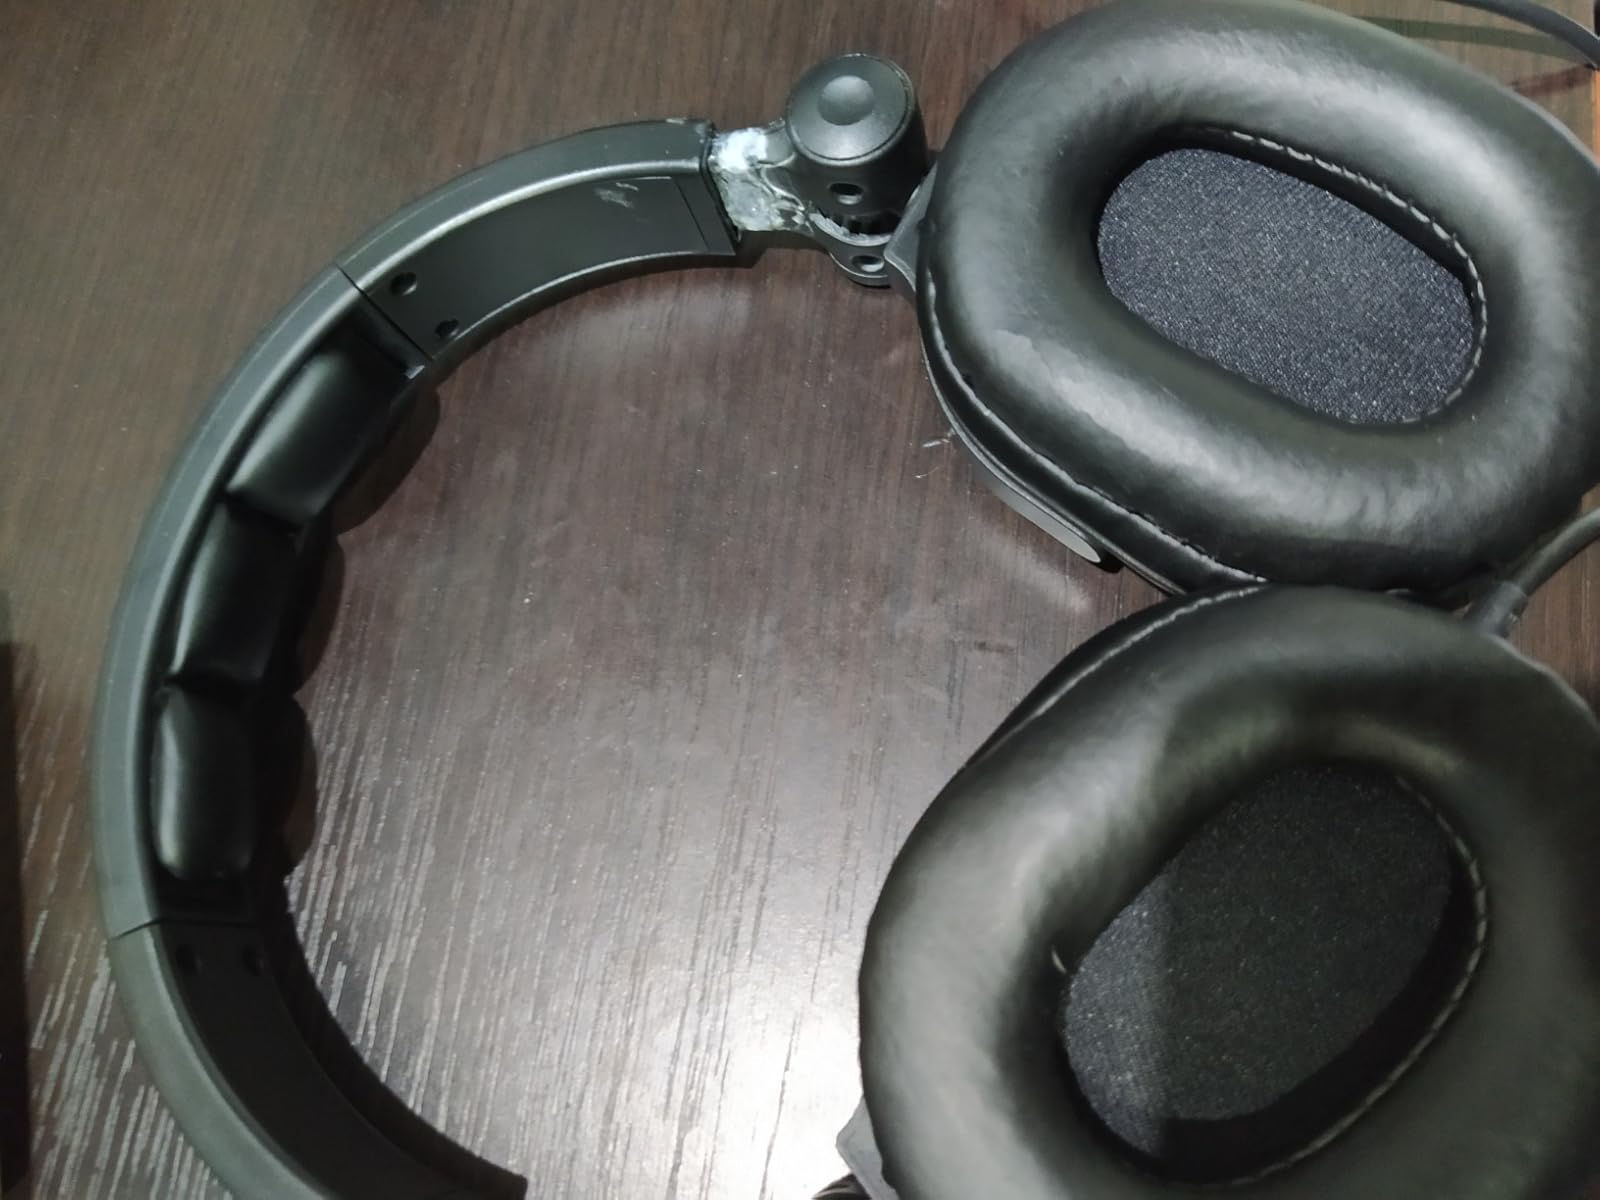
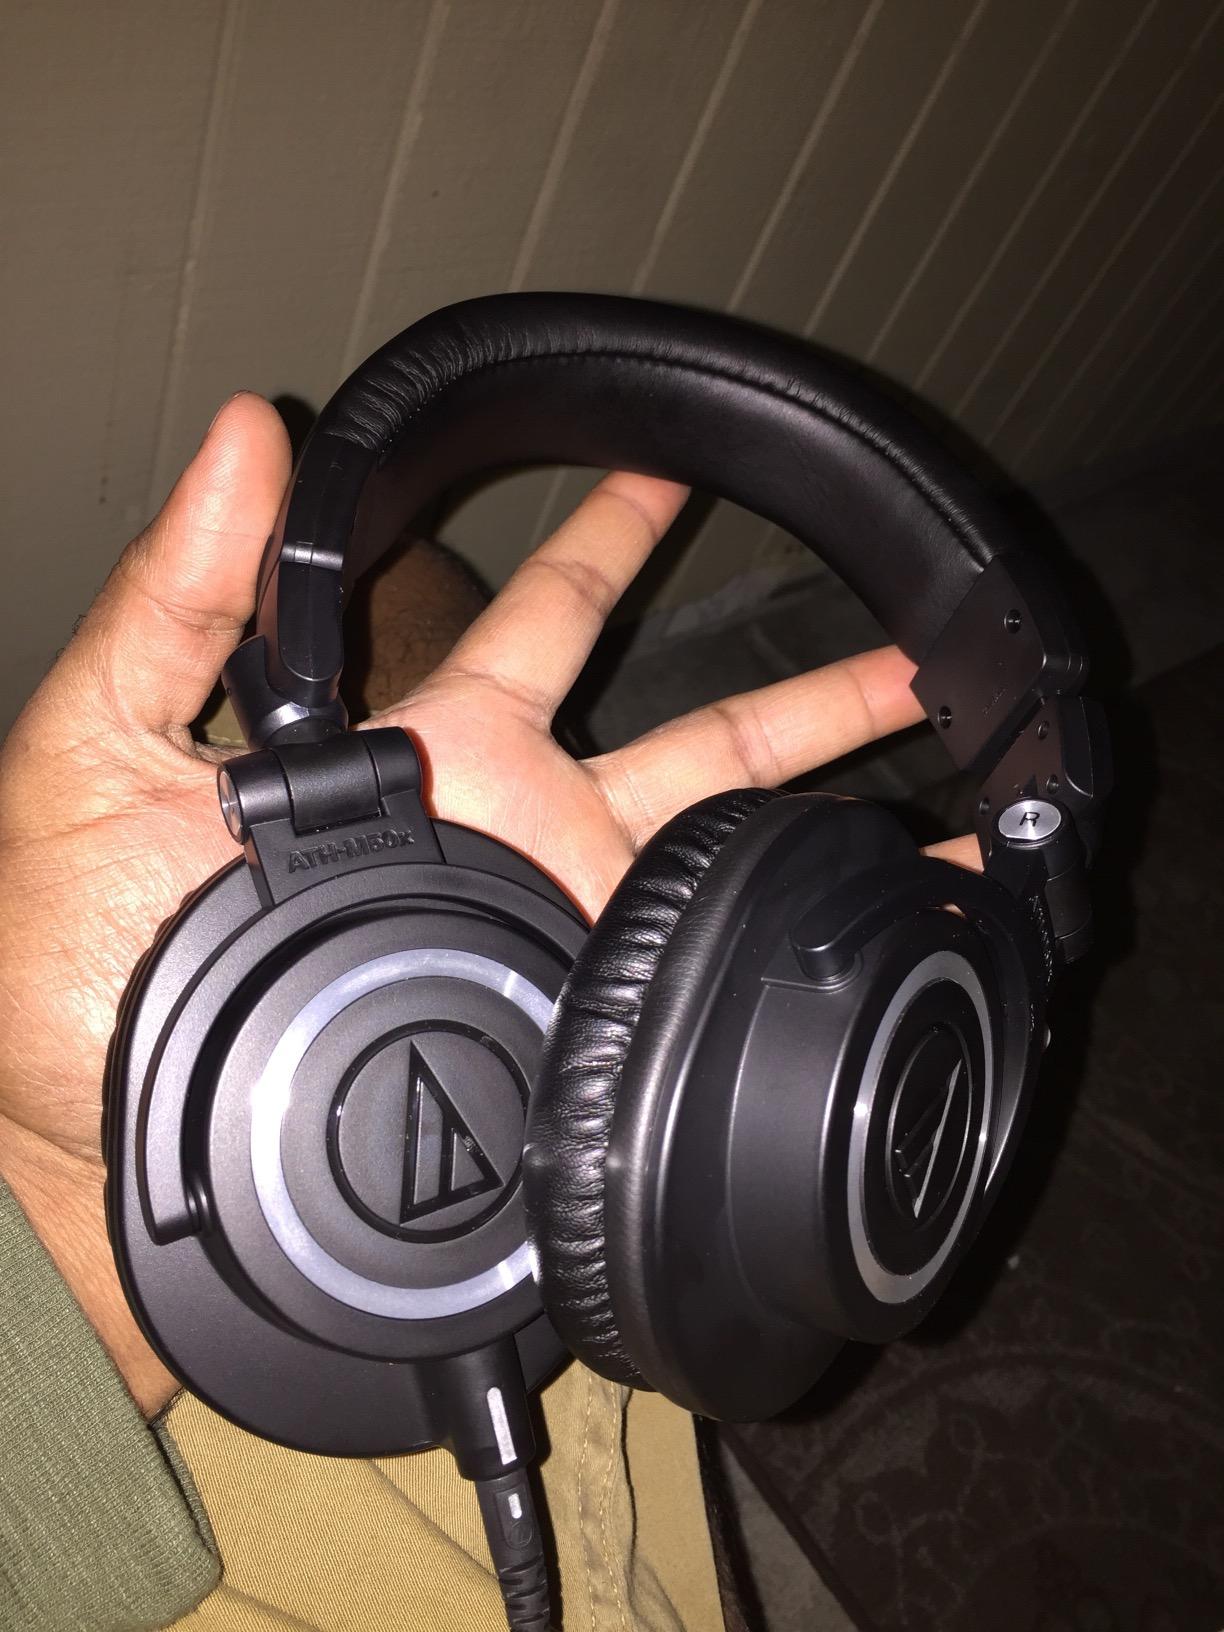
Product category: headphones
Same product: no